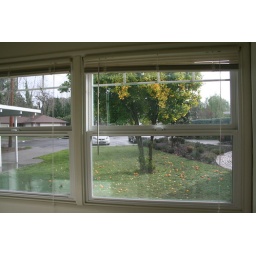
Our littering orange tree in the front yard, view from the master bath.